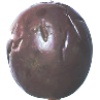
Label: Passion Fruit 1